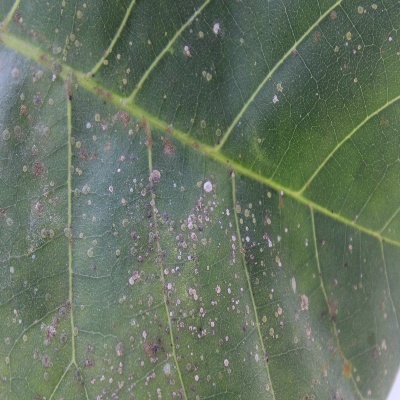
Crop: Cashew
Condition: red rust